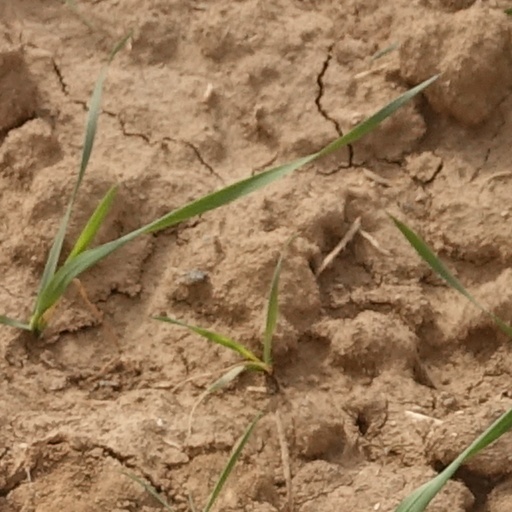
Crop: wheat